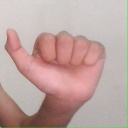
अक्षर: त